Robert II, Count of Flanders

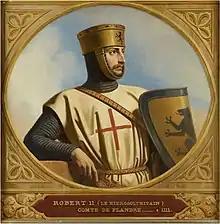
19th-century portrait by Henri Decaisne

Robert then participated in the Siege of Nicaea, after which the army was split into two groups. Robert marched with Stephen of Blois, Bohemond of Taranto, Robert Curthose, and the Byzantine guides, one day ahead of the rest of the crusaders. This army was surrounded by the Seljuk sultan Kilij Arslan at the Battle of Dorylaeum on 30 June 1097. The next day, the second army, led by Raymond IV of Toulouse, Godfrey of Bouillon, and Hugh of Vermandois, arrived and broke the encirclement; the two armies joined, with Robert and Raymond forming the centre. The Turks were defeated, and the crusaders continued their march.